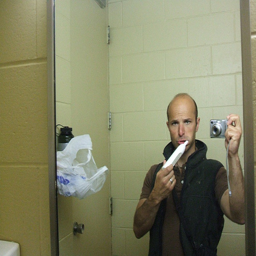
A man is taking his photo using a restroom mirror while brushing his teeth.
A man holding a camera while brushing his teeth.
A man brushing his teeth while taking a picture of himself.
A man taking a selfie photo while brushing his teeth.
A man in a bathroom taking a picture of himself brushing his teeth.